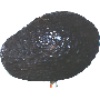
Label: Avocado ripe 1